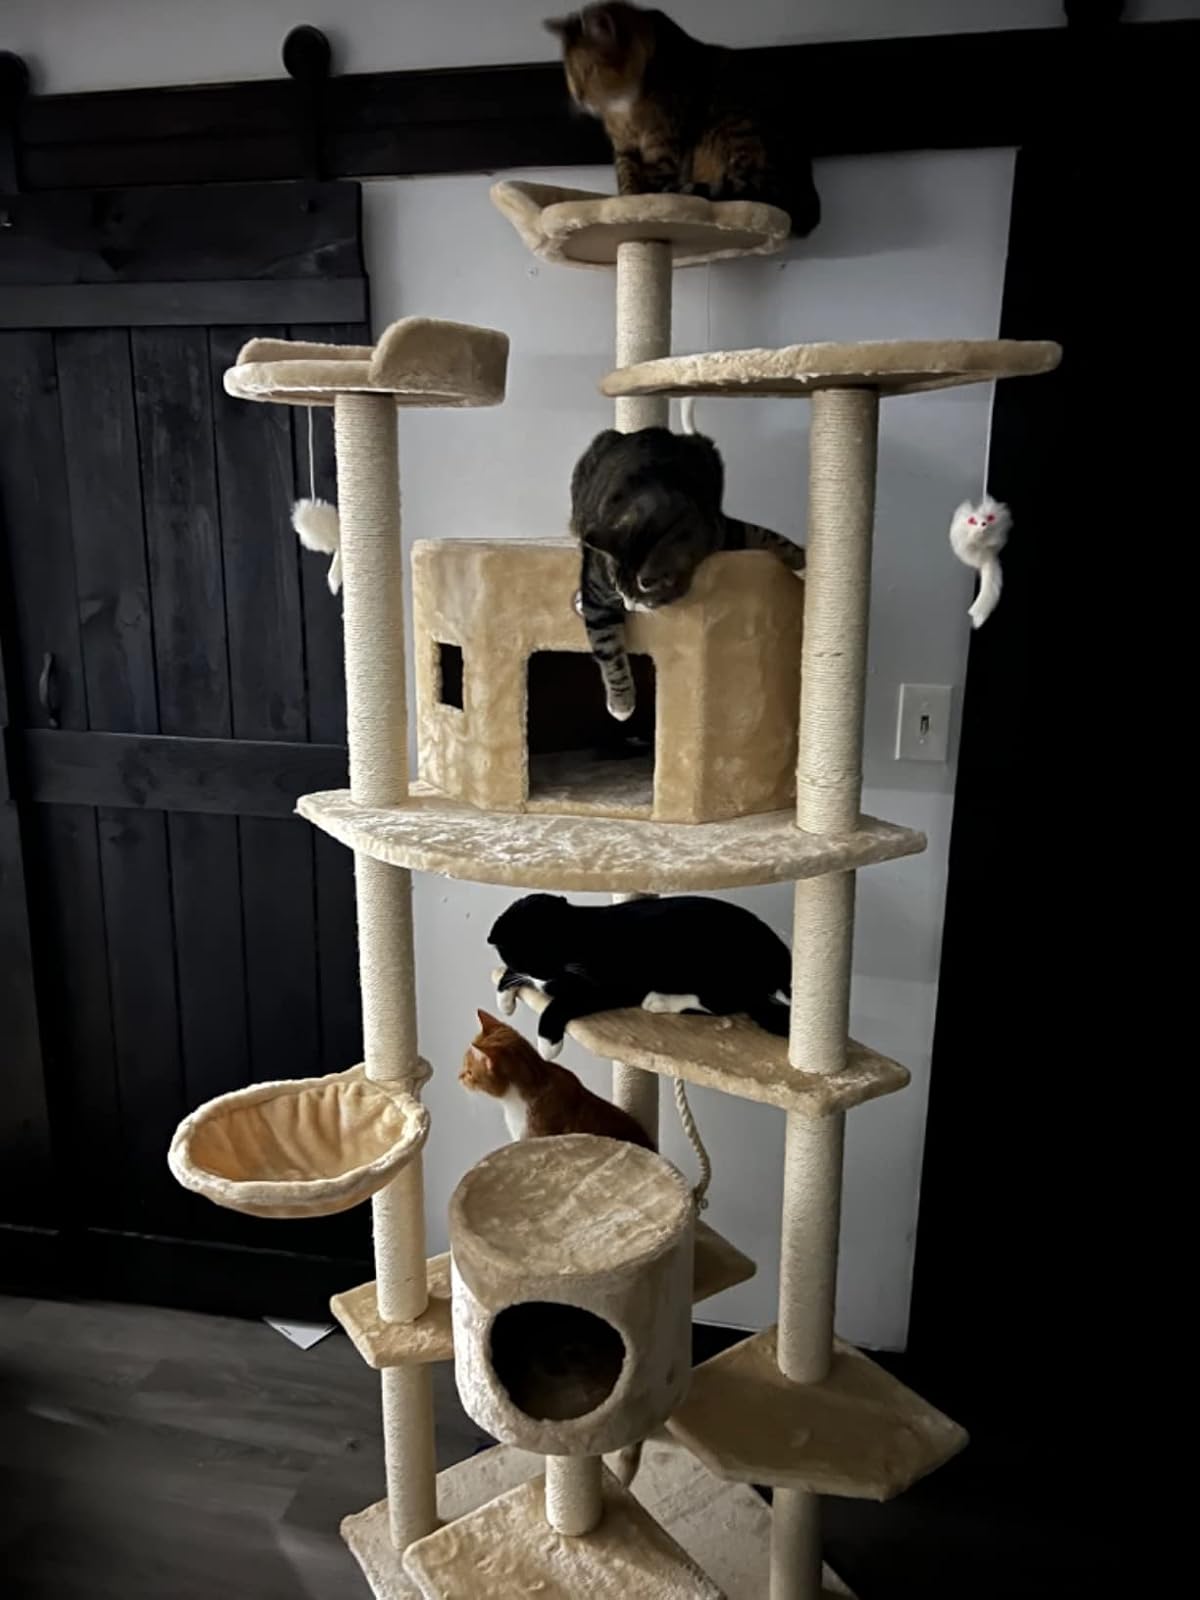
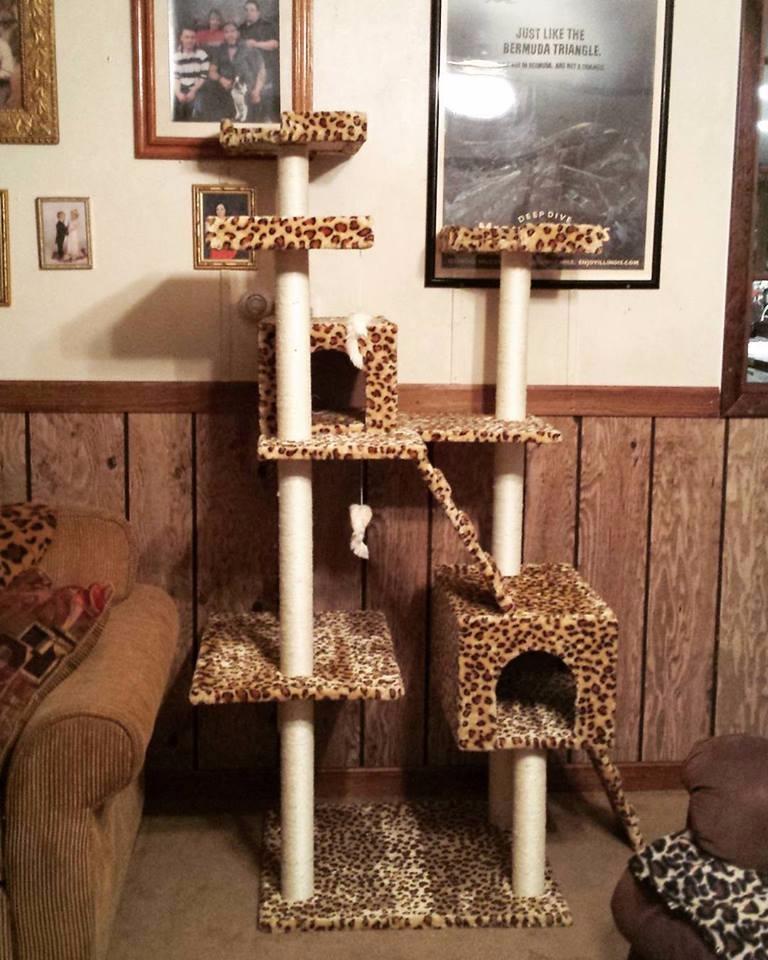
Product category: items_cat tree
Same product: no